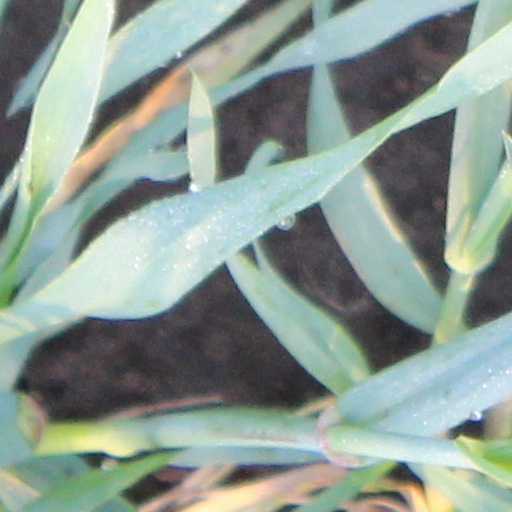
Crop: wheat